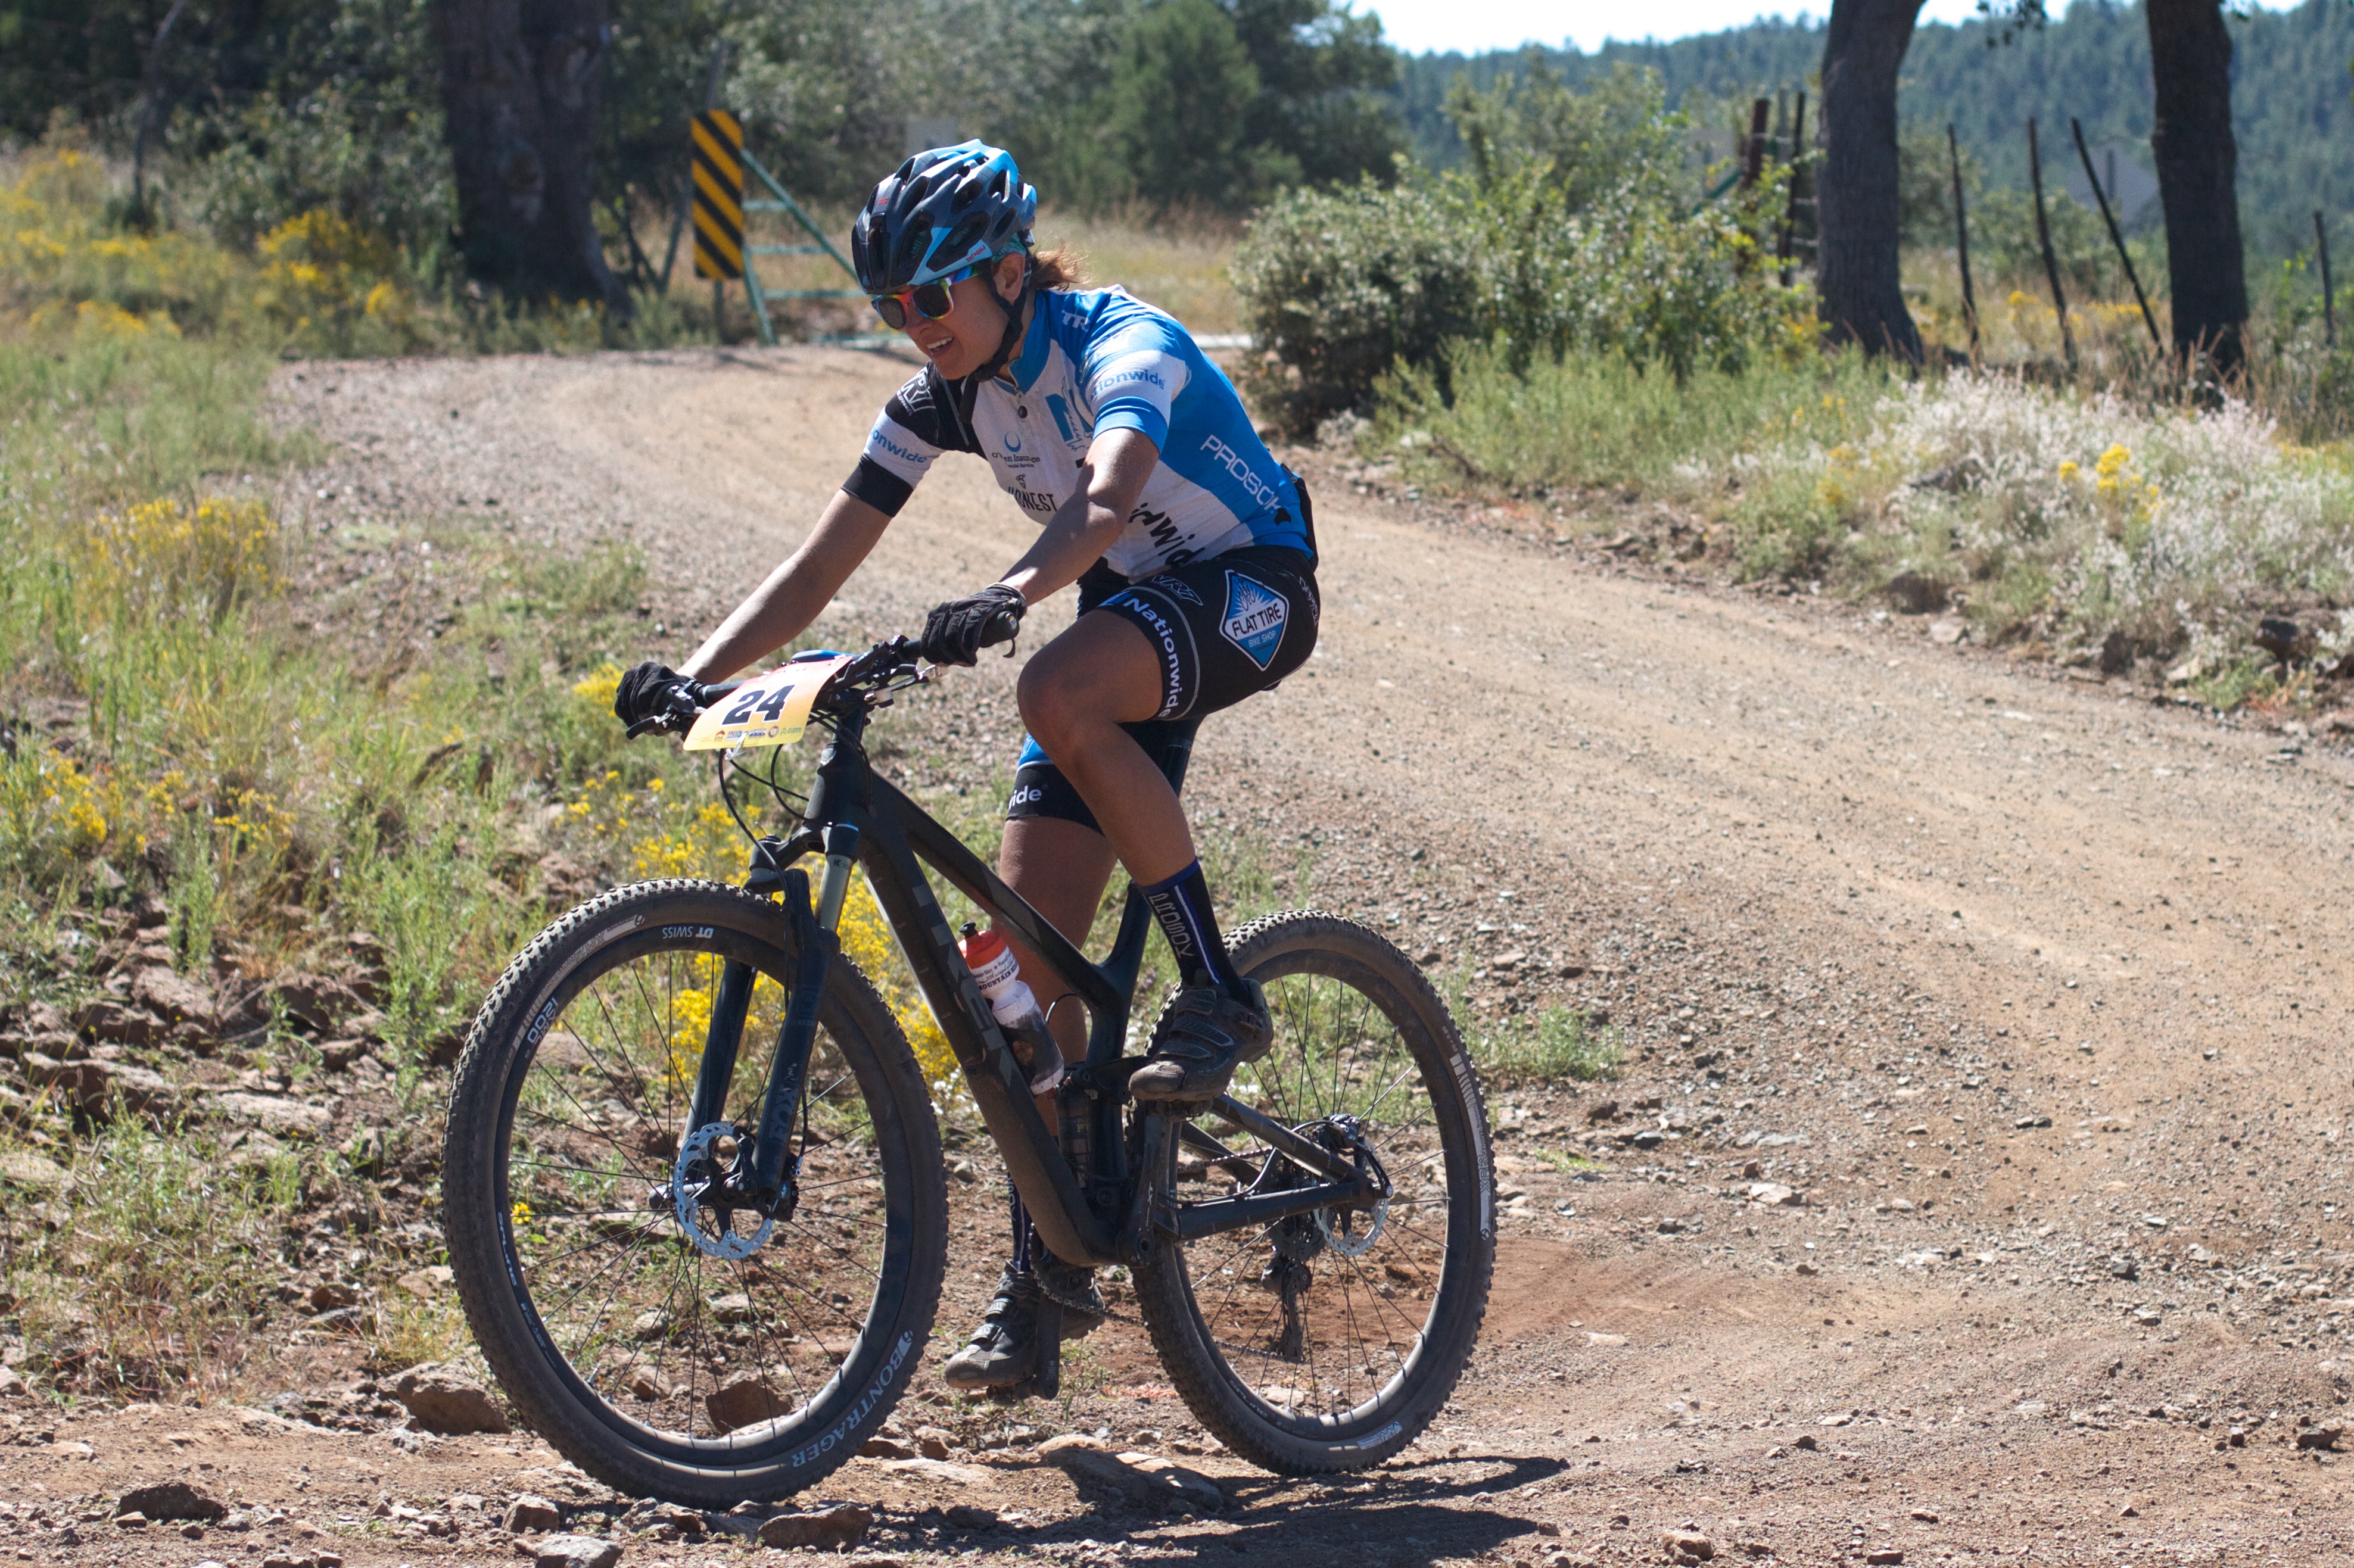
trail, bicycle, vehicle, soil, extreme sport, sports equipment, mountain bike, cycling, race, sports, racing, fotr, freeride, mountain biking, road cycling, land vehicle, cycle sport, cyclo cross bicycle, cyclo cross, bicycle racing, downhill mountain biking, road bicycle, racing bicycle, road bicycle racing, duathlon, mountain bike racing, cross country cycling